Romeyn Beck Hough

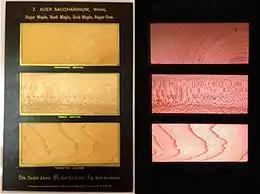
"Sugar maple" from "The American Woods" containing (from top to bottom) transverse, radial and tangential sections. The image on the right shows light passing through the specimen, which allows examination of fine structures with a microscope.

Hough acquired an interest in forestry and natural history from his father, Franklin B. Hough, a physician and botanist, who spent much time with his son in the outdoors. He attended Cornell University in Ithaca, New York and studied medicine, later qualifying as a physician like his father. His passion however, was for botany.